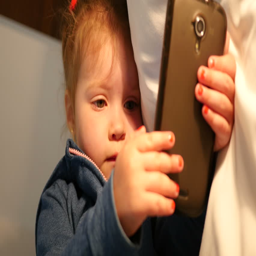
little sleepy child girl watching cartoons lying on a bed via smart phone